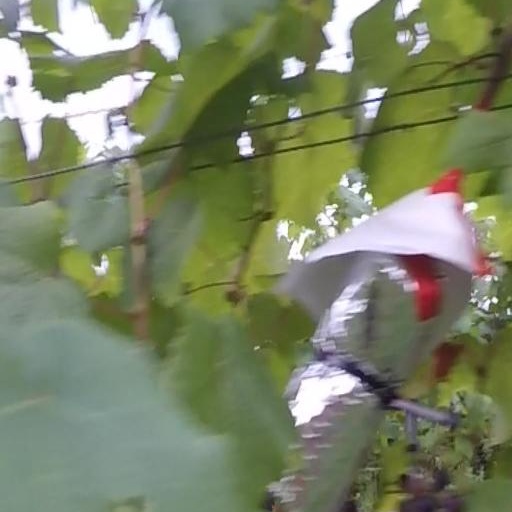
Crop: grape